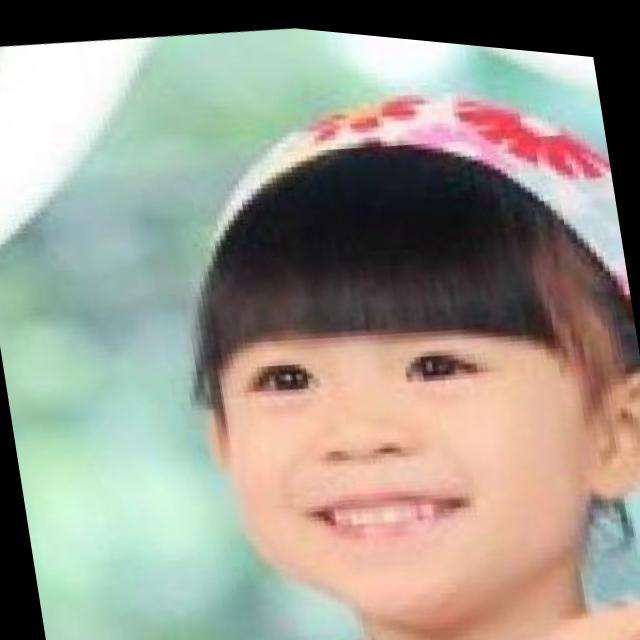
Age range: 0-12